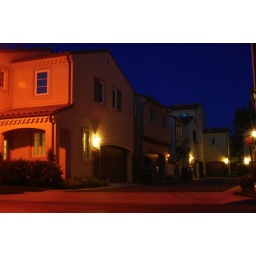
Outside my friend's house at 8:30pm I really like the blue in the sky.